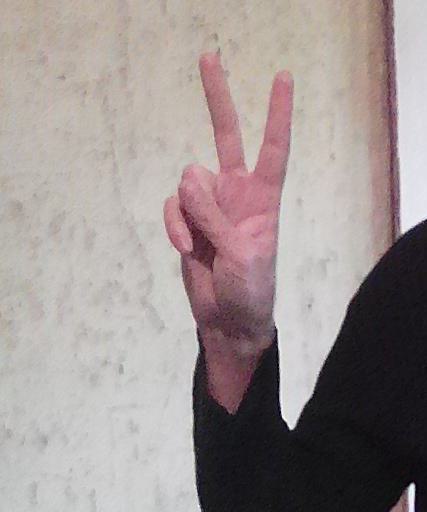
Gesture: peace